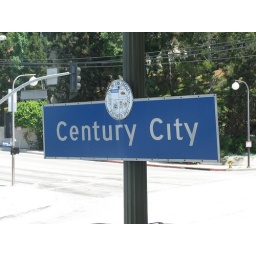
This sign was on the street outside my hotel room in Beverly Hills.